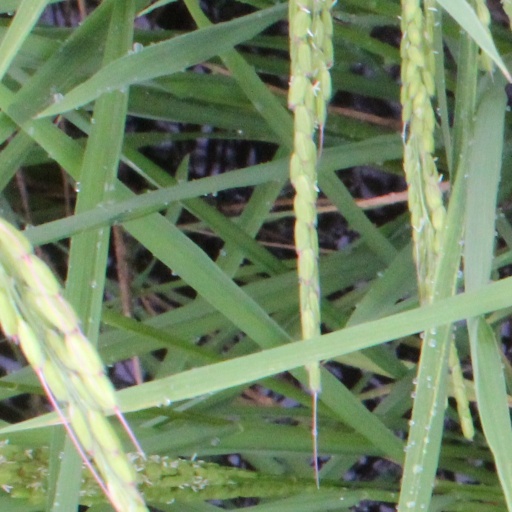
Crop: rice